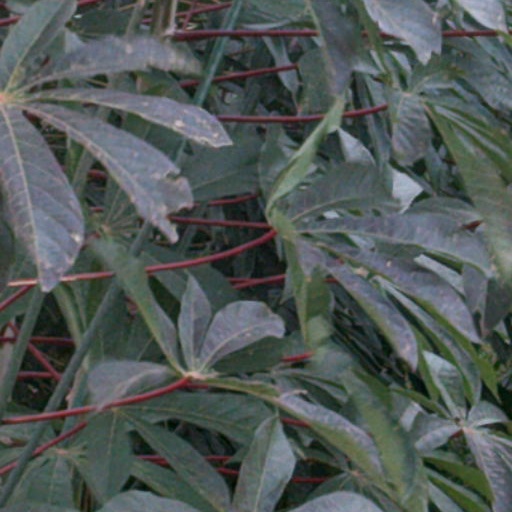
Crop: cassava